Col. James Cameron House

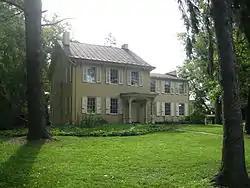
The house in August 2013

Col. James Cameron House is a historic home located at West Chillisquaque Township, Northumberland County, Pennsylvania. It was built in four sections; a -story, formal brick section and a -story, brick kitchen were built between 1840 and 1842; a 2-story, brick addition was built about 1860; and a 1-story, wood-frame kitchen addition sometime in the mid- to late-19th century. It is in a vernacular Federal style. An Italianate style porch was added to the 2-story, brick section about 1860. Also on the property is a contributing outbuilding dated to the mid-19th century. The property was vested with the Milton Historical Society in 1981.